Honoré Joseph Antoine Ganteaume

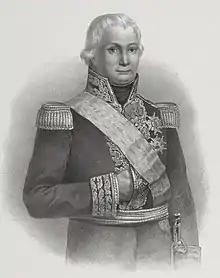

Vice-Admiral Honoré Joseph Antoine Ganteaume (13 April 1755 – 28 July 1818) was a French Navy officer. He started his career at sea on East Indiamen, before serving during the American Revolutionary War under Charles Hector, comte d'Estaing and Pierre André de Suffren. During the French Revolutionary Wars, he was promoted to command the 74-gun "Trente-et-un Mai", taking part in the Glorious First of June and the "Croisière du Grand Hiver".